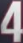
Number: 4